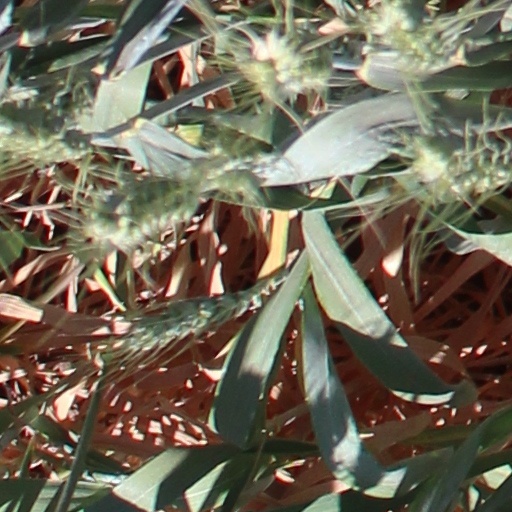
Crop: wheat